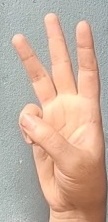
ASL sign: 6